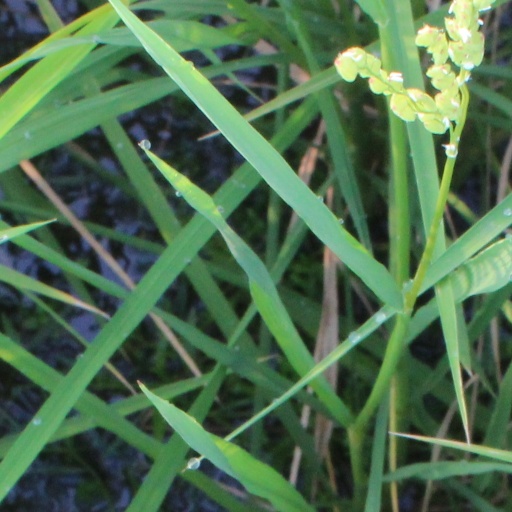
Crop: rice